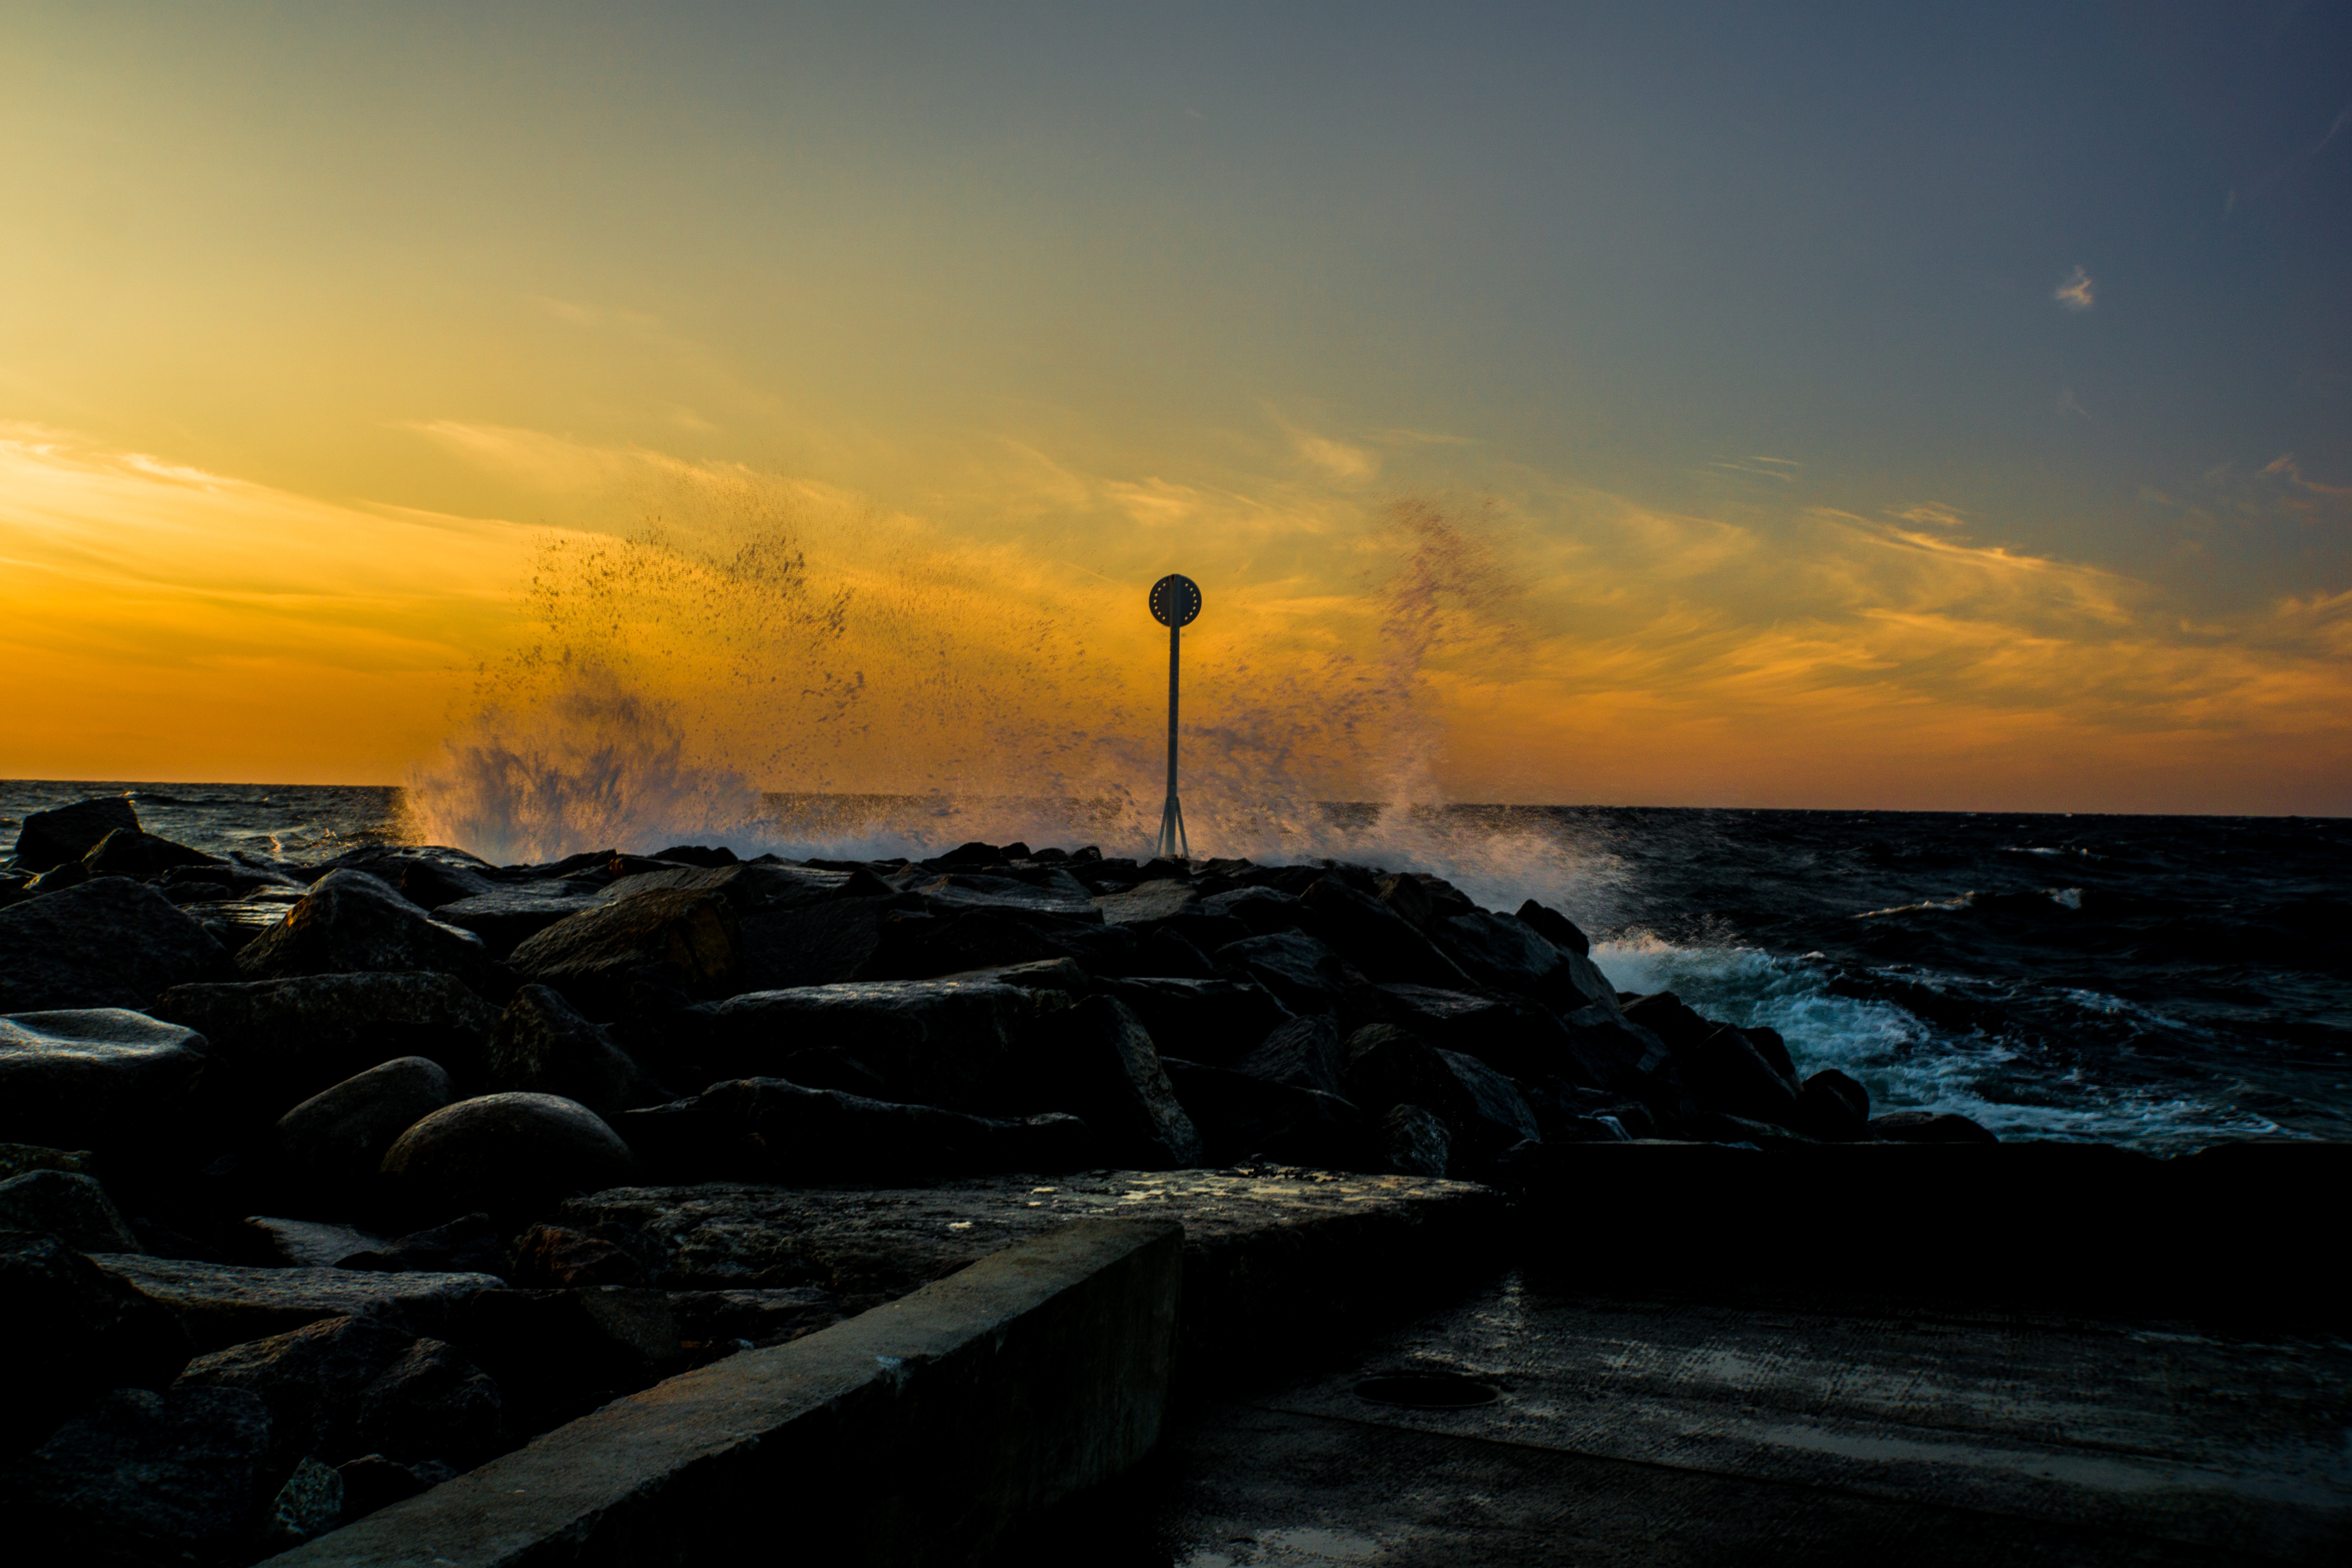
beach, sea, coast, rock, ocean, horizon, cloud, sky, sun, sunrise, sunset, sunlight, morning, shore, wave, dawn, summer, dusk, evening, orange, reflection, spray, holiday, bay, background, abendstimmung, bornholm, rough sea, wind wave